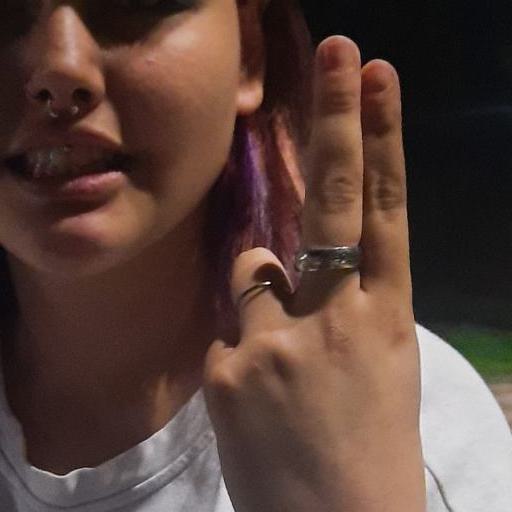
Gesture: two_up_inverted